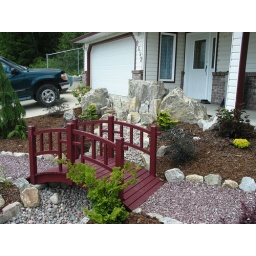
Bridge over dry river bed